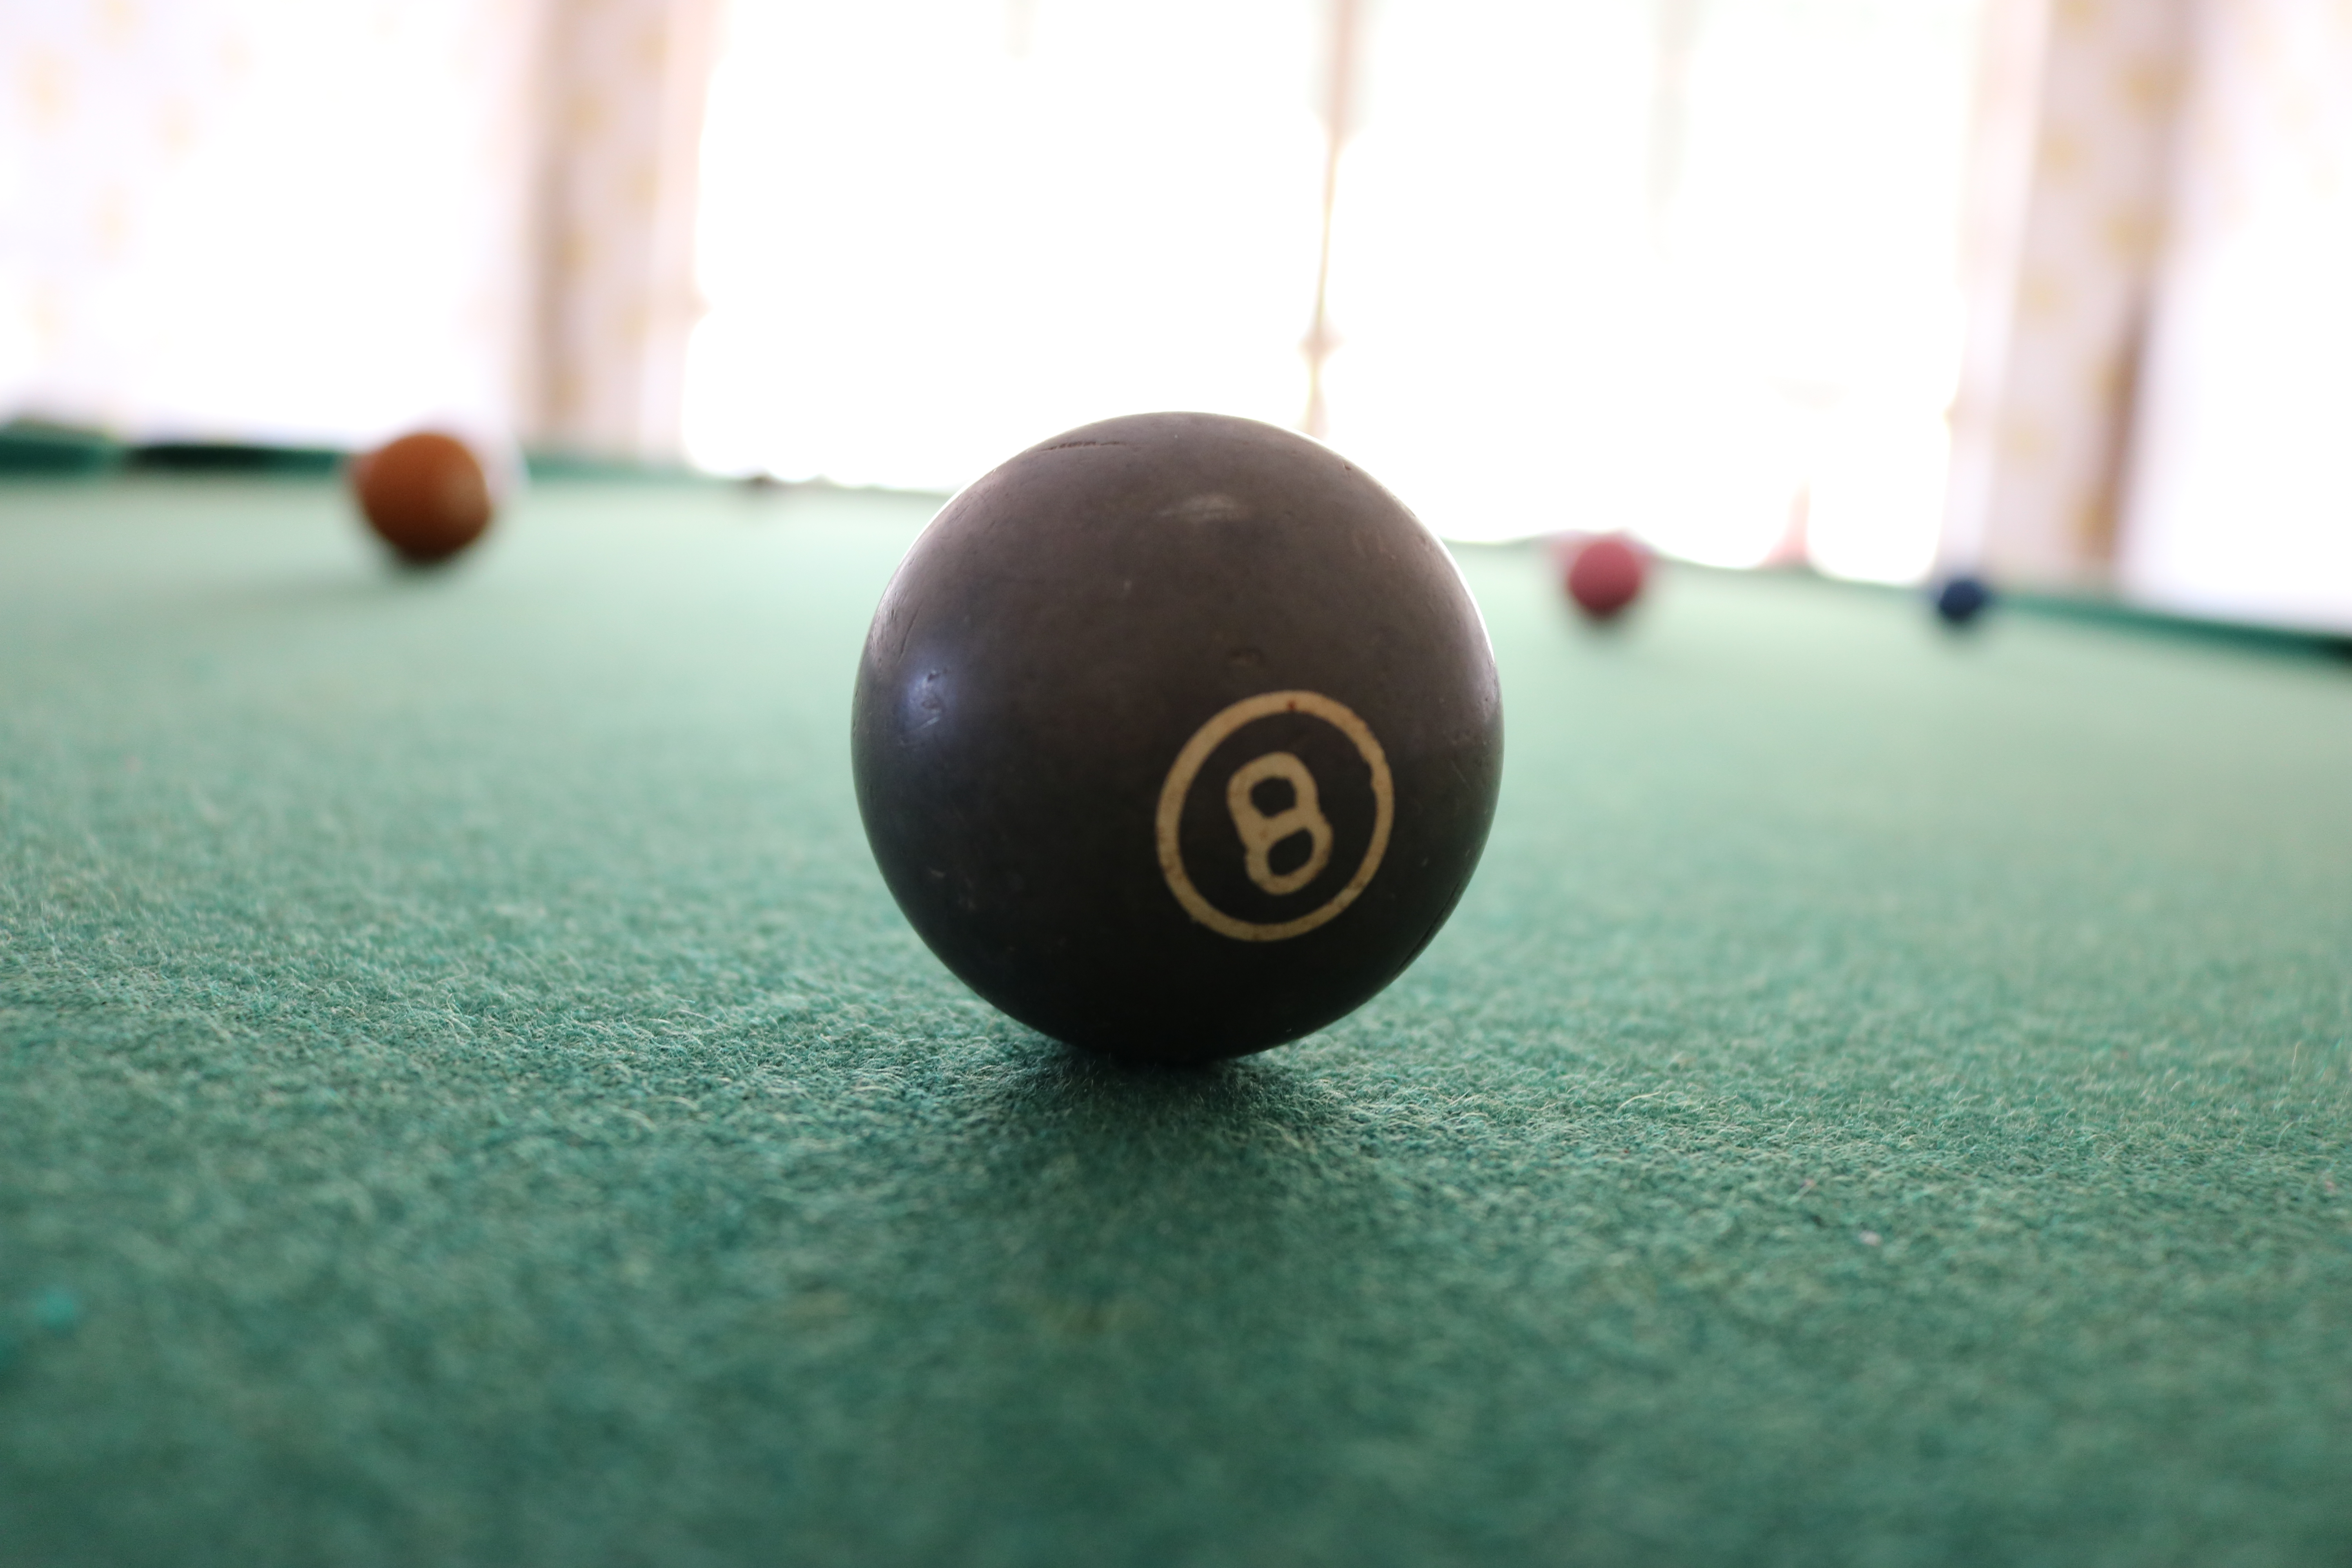
ball, eight, snooker, game, game ball, billiard table, billiard ball, pool, pocket billiards, games, billiards, indoor games and sports, eight ball, Straight pool, blackball pool, billiard room, english billiards, carom billiards, table, nine ball, furniture, recreation, individual sports, room, sports equipment, baize, sports, recreation room, Bar billiards, precision sports, Bumper pool